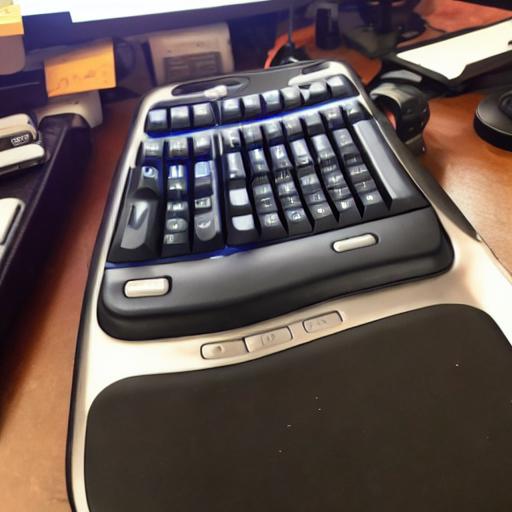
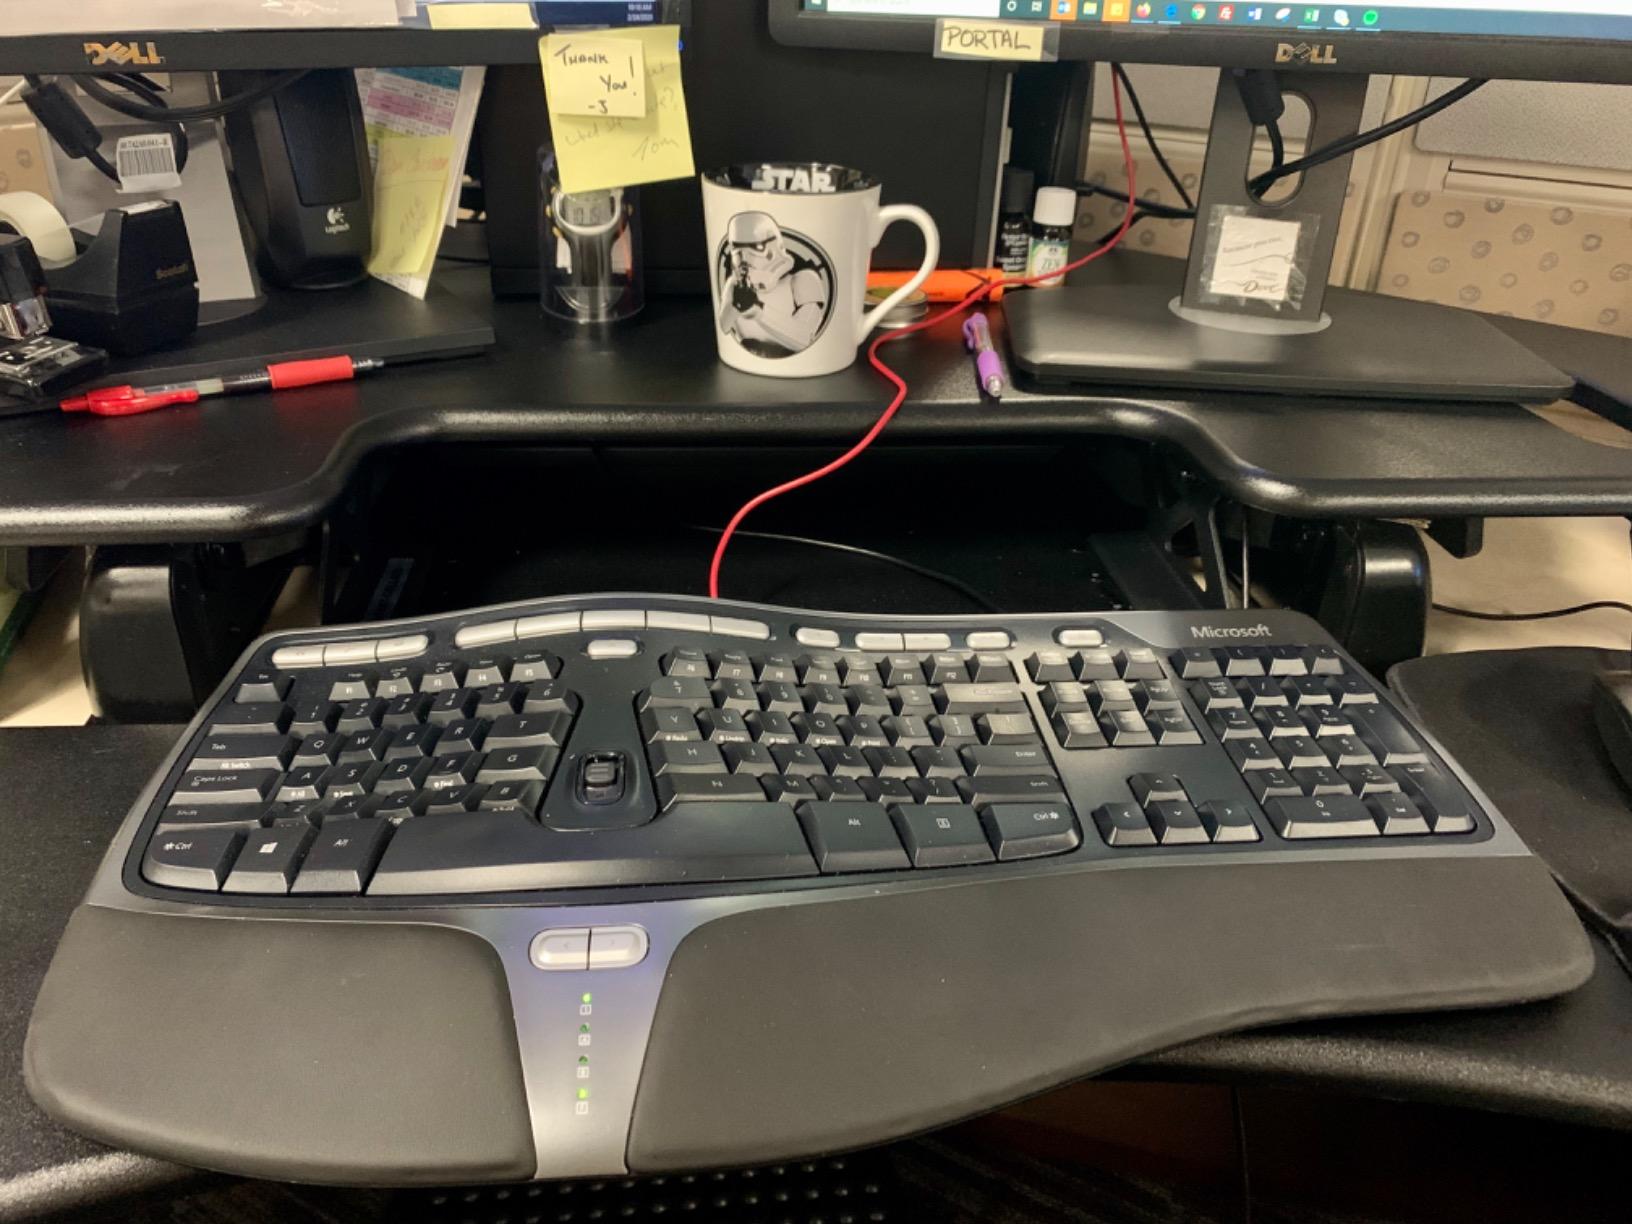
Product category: keyboard
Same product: no